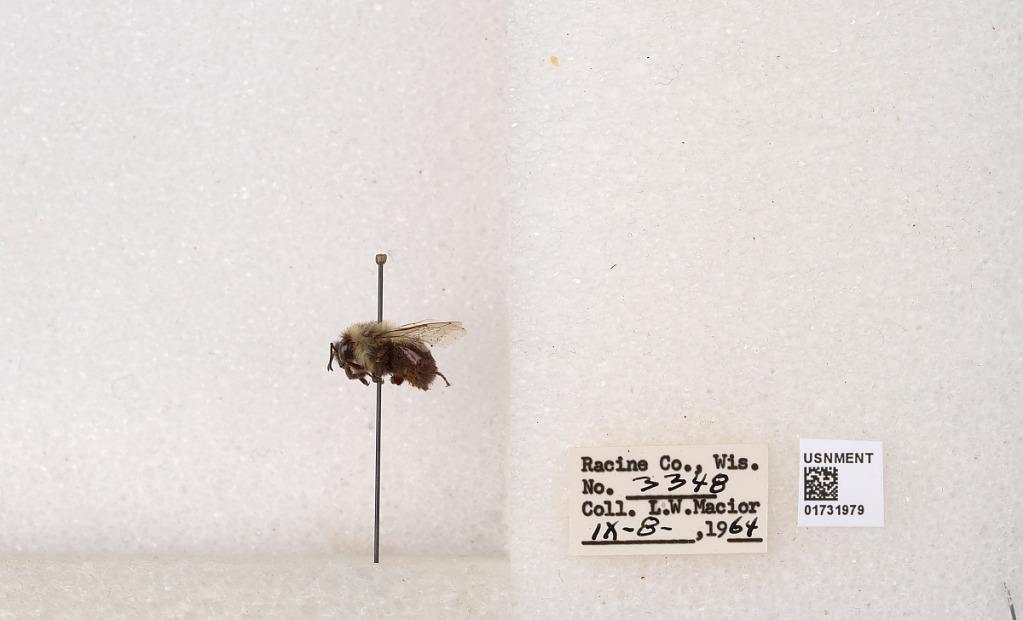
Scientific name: Bombus impatiens Cresson
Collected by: L. Macior
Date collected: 1964-9-8
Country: United States
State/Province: Wisconsin
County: Racine
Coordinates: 42.7299, -87.8123